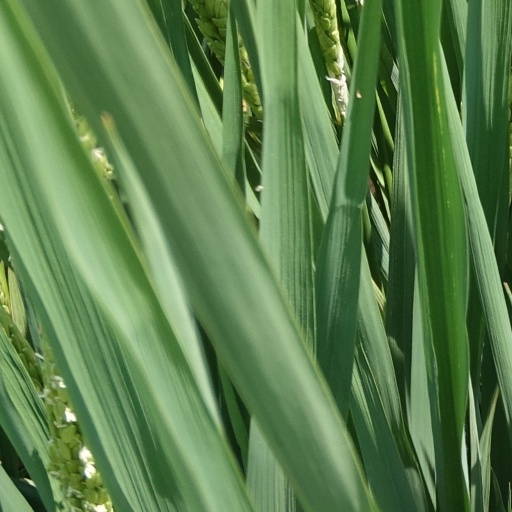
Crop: rice